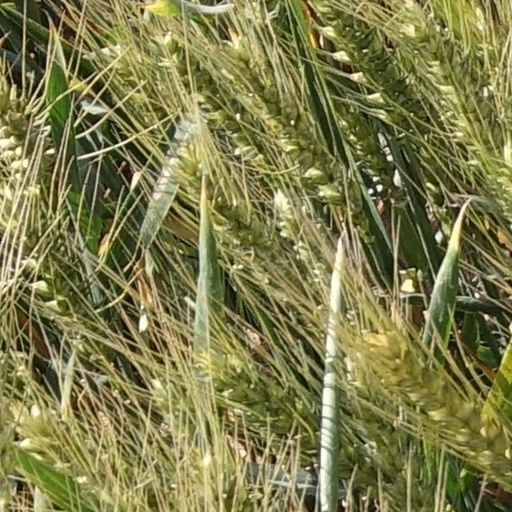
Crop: wheat